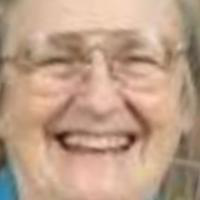
Age group: age 66-80